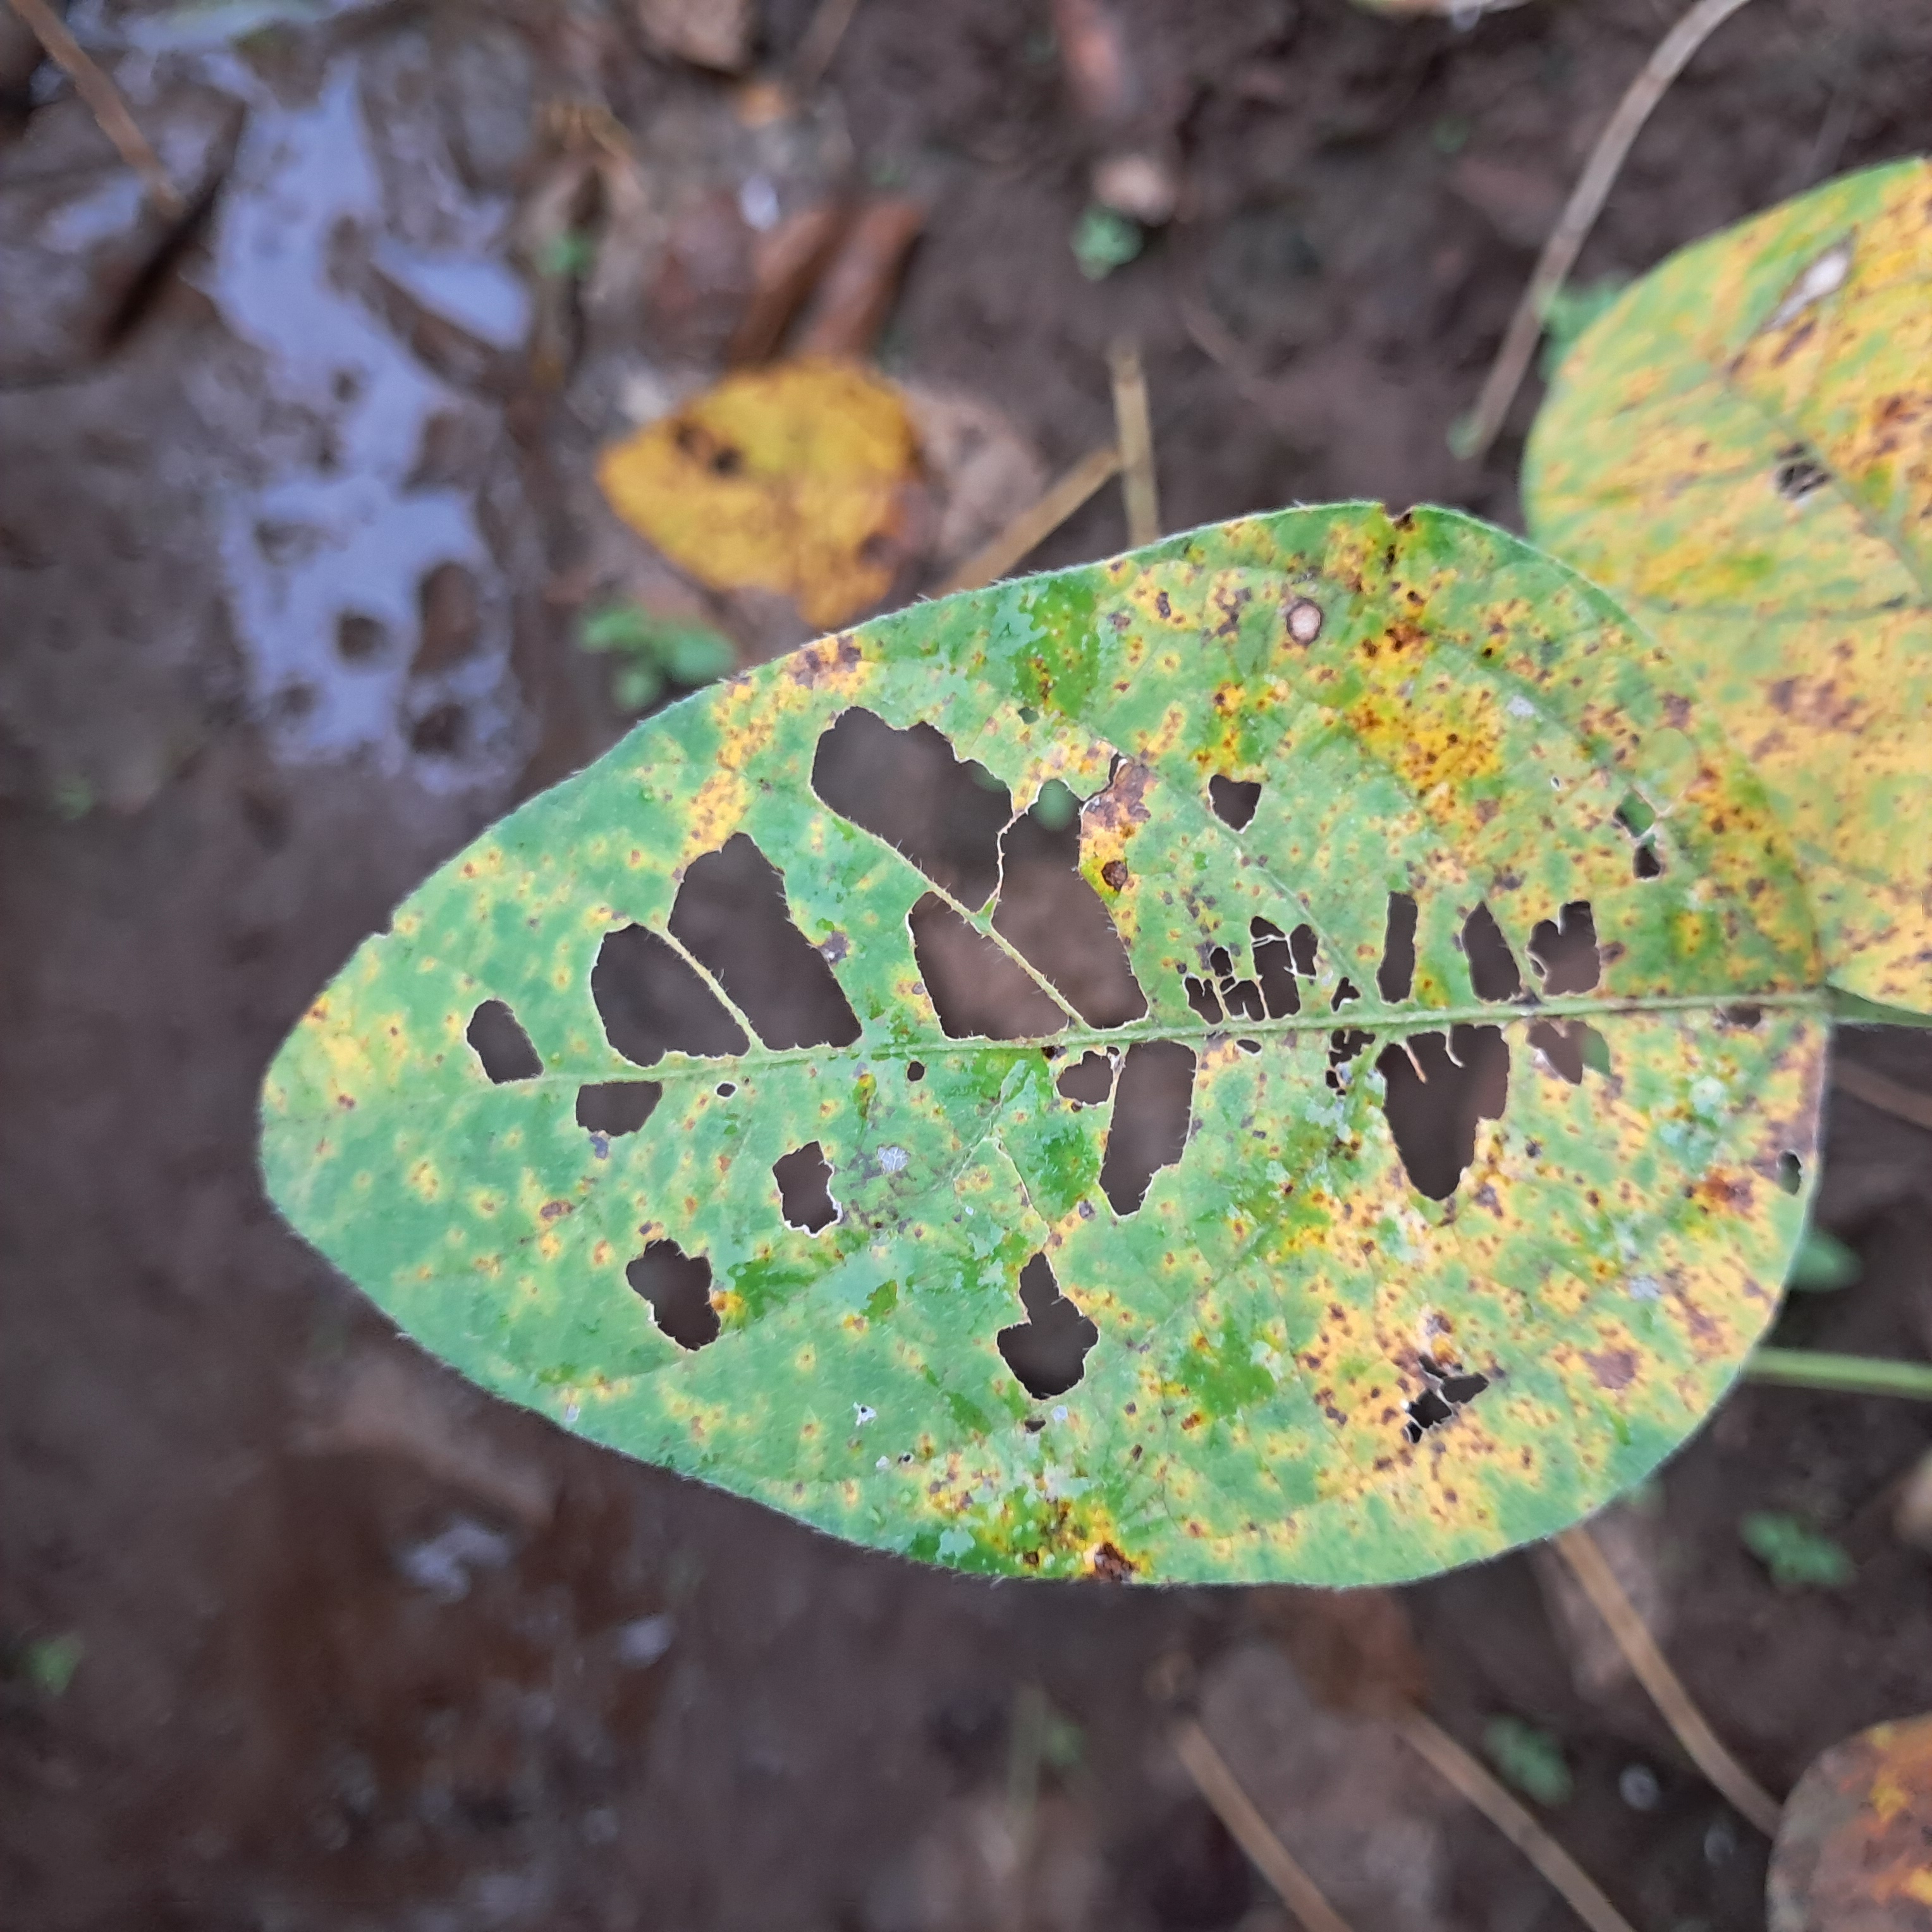
Label: Caterpillar_Semilooper_Pest